Christianisation of Scotland

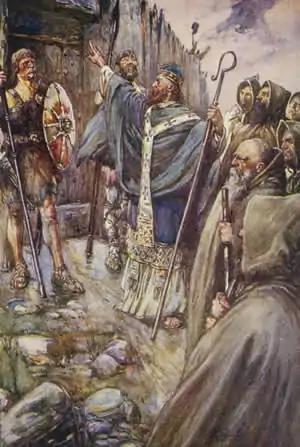
A nineteenth-century painting, showing the traditional, dramatic role of St. Columba in the conversion

The traditional view of the Christianisation of Scotland has seen it as carried out by Irish-Scots missionaries and to a lesser extent those from Rome and England. Historian Richard Fletcher argued that motivations for these missions may have included the example of St. Patrick, the idea of Peregrinatio and a growing interest in evangelism. Missionaries from Ireland were operating on the British mainland from at least the sixth century. This movement is traditionally associated with the figures of St. Ninian, St. Kentigern and St. Columba. However, historian Gilbert Markus highlights the fact that most of these figures were not church-founders, but were usually active in areas where Christianity had already become established, probably through gradual diffusion that is almost invisible in the historical record. This would have included trade, conquest and intermarriage.